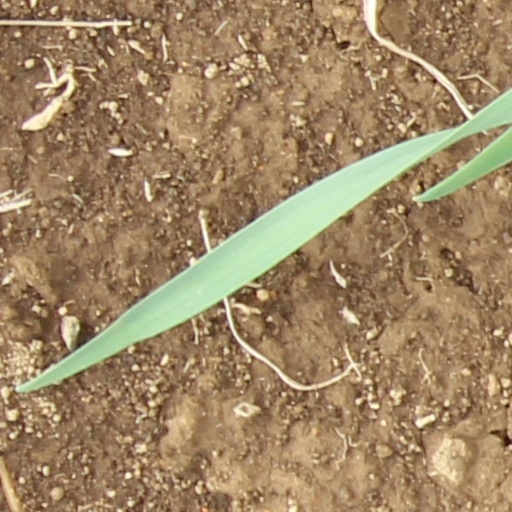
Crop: wheat